Old Course at St Andrews

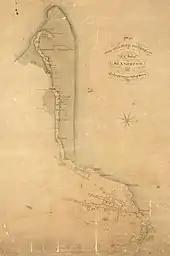
Plan of the Golfing course over the links of St Andrews surveyed by order of the Royal St Andrews Golfing Society

The Old Course was pivotal to the development of how the game is played today. For instance, in 1764, the course had 22 holes and the members would play the same hole going out and in with the exception of the 11th and 22nd holes. William St Clair of Roslin as the captain of "The Captain and Gentlemen Golfers" authorized changes to St Andrews on 4 October 1764. He decided that the first four and last four holes on the course were too short and should be combined into four total holes (two in and two out). St Andrews then had 18 holes and that was how the standard of 18 holes was created. Around 1863, Old Tom Morris had the 1st green separated from the 17th green, producing the current 18-hole layout with 7 double greens and 4 single greens. The Old Course is home of The Open Championship, the oldest of golf's major championships. The Old Course has hosted this major 30 times since 1873, most recently in 2022. The 30 Open Championships that the Old Course has hosted is more than any other course, and The Open is currently played there every five years.